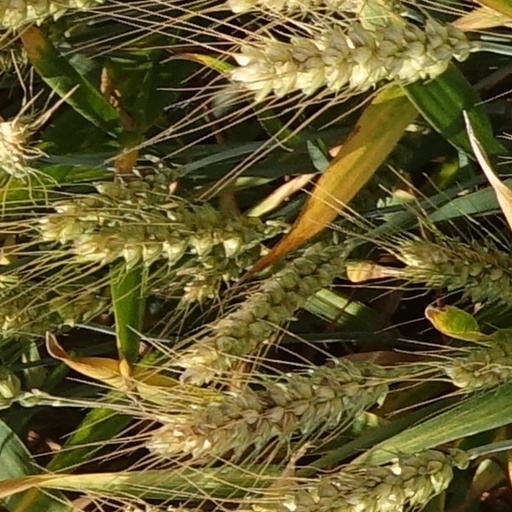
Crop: wheat